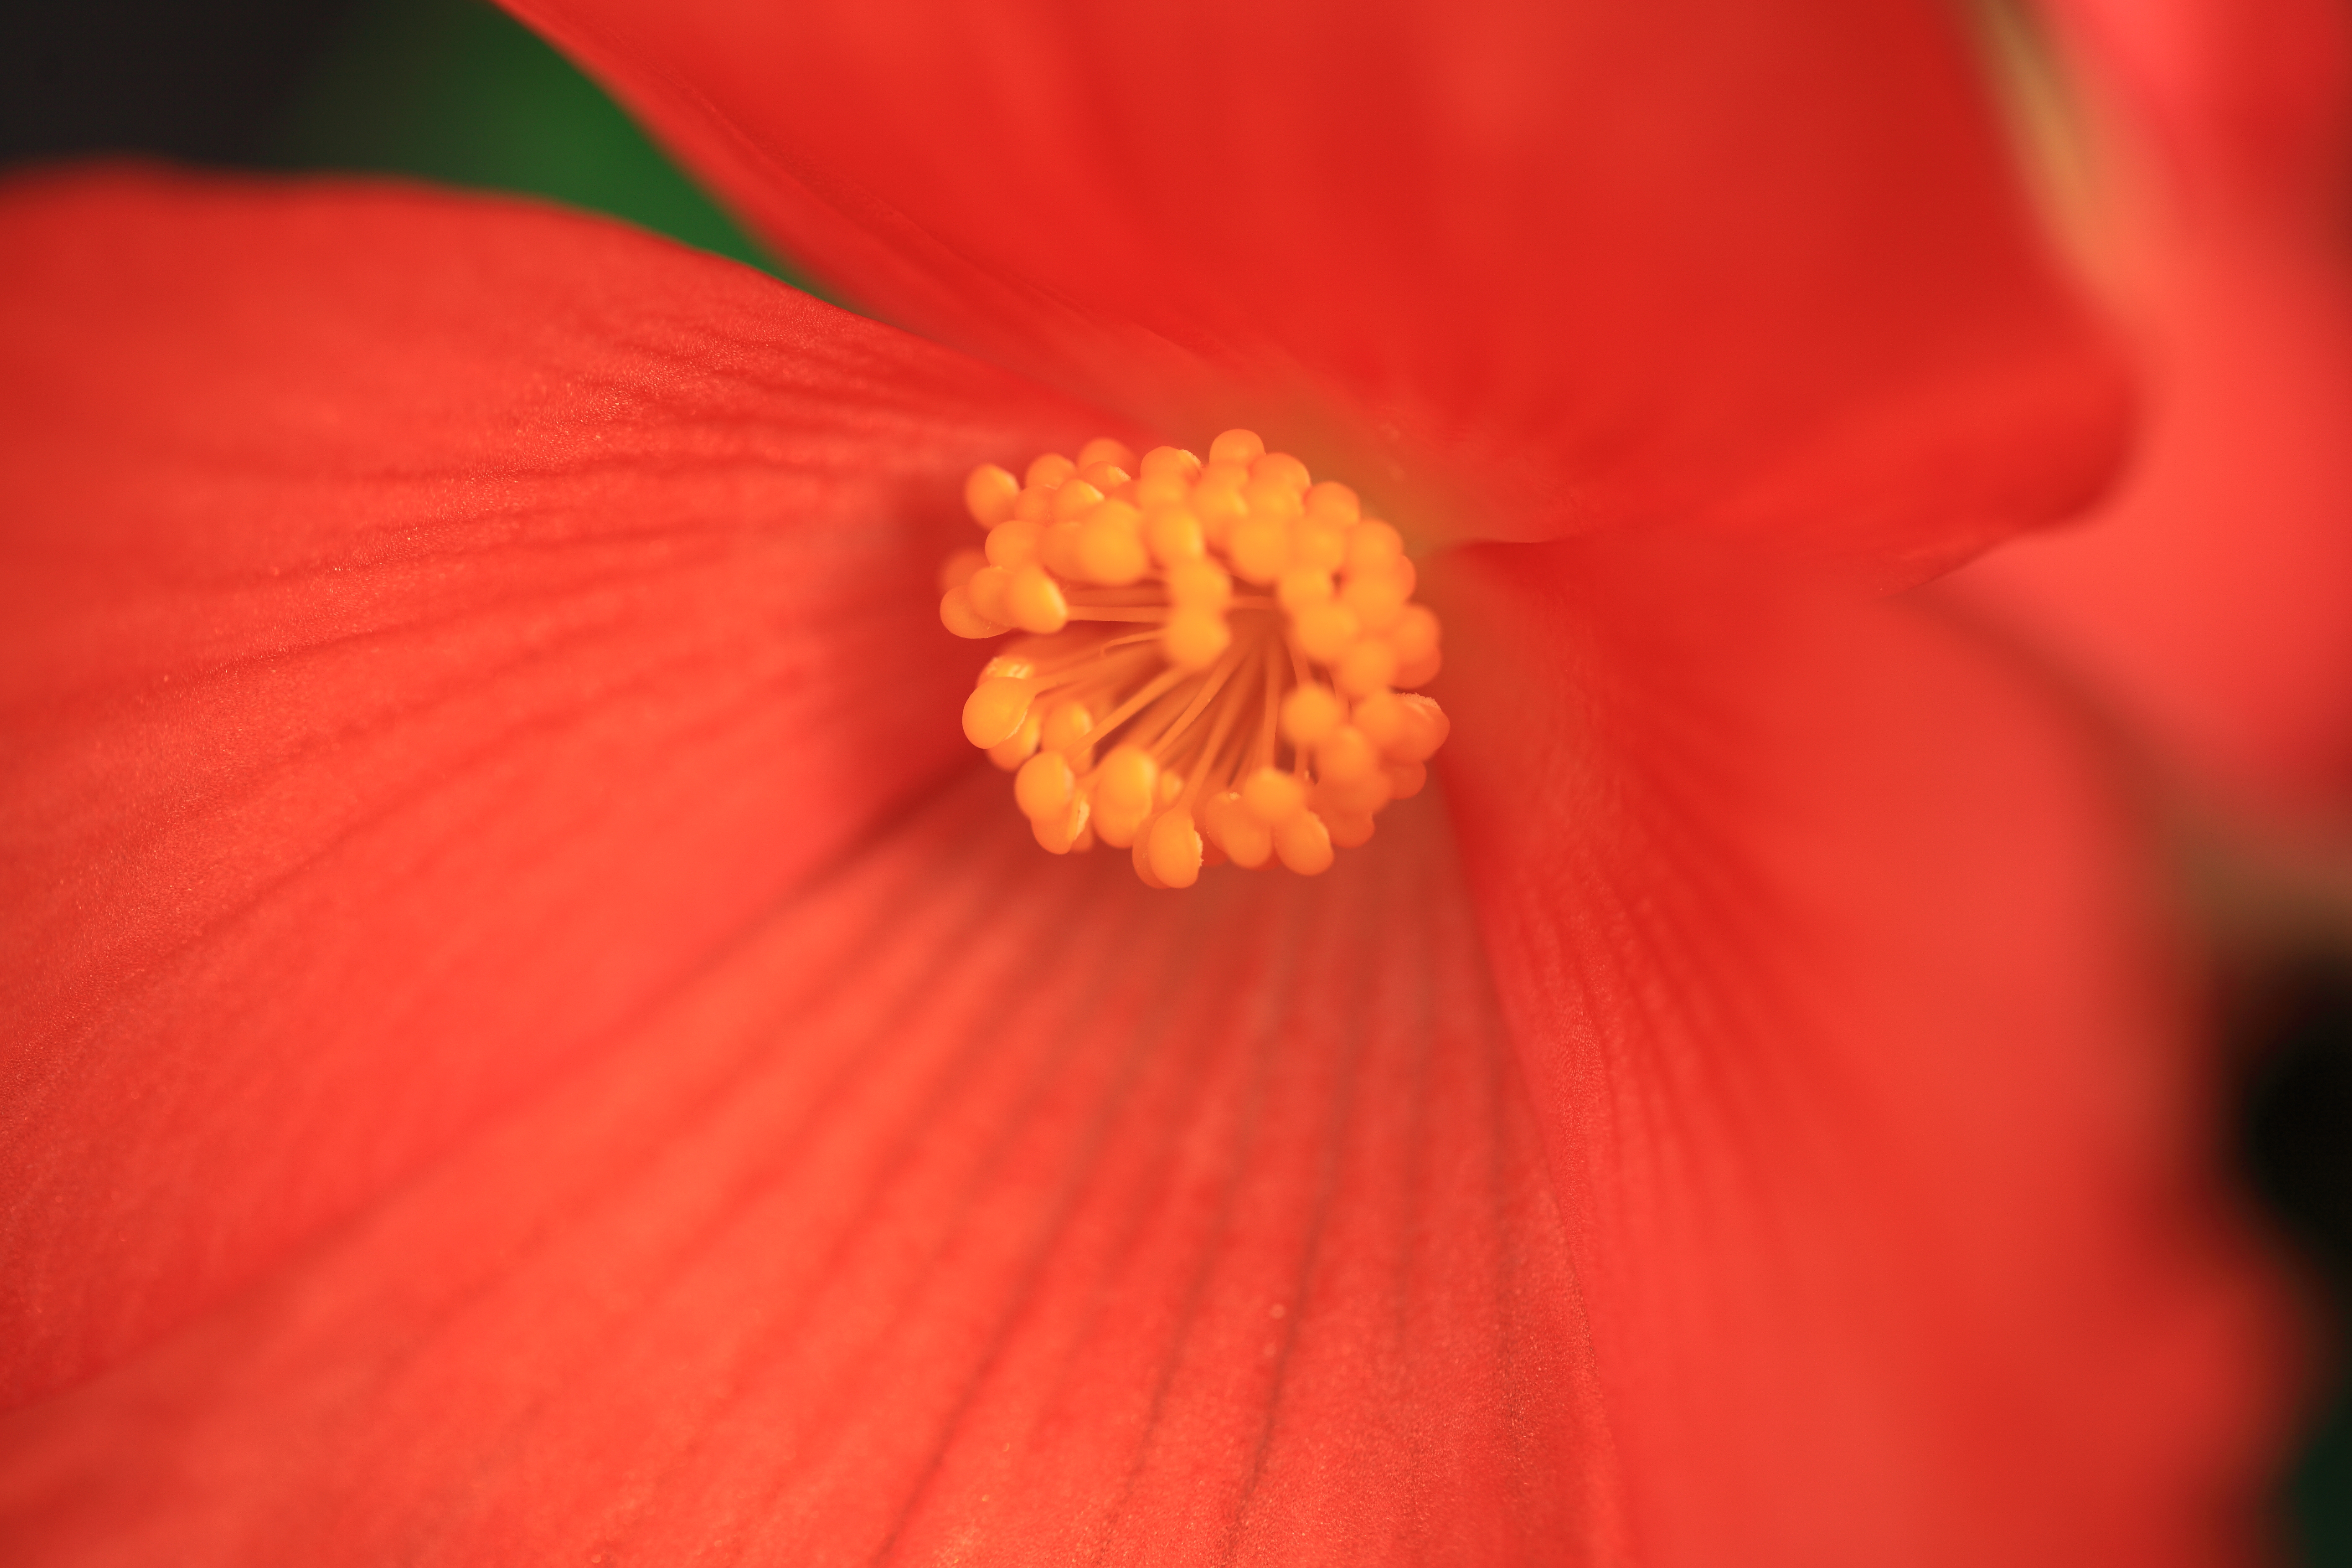
blossom, plant, photography, flower, petal, high, red, yellow, flora, close up, 5d, hires, hibiscus, markii, hi, res, resolution, begonia, macro photography, flowering plant, land plant